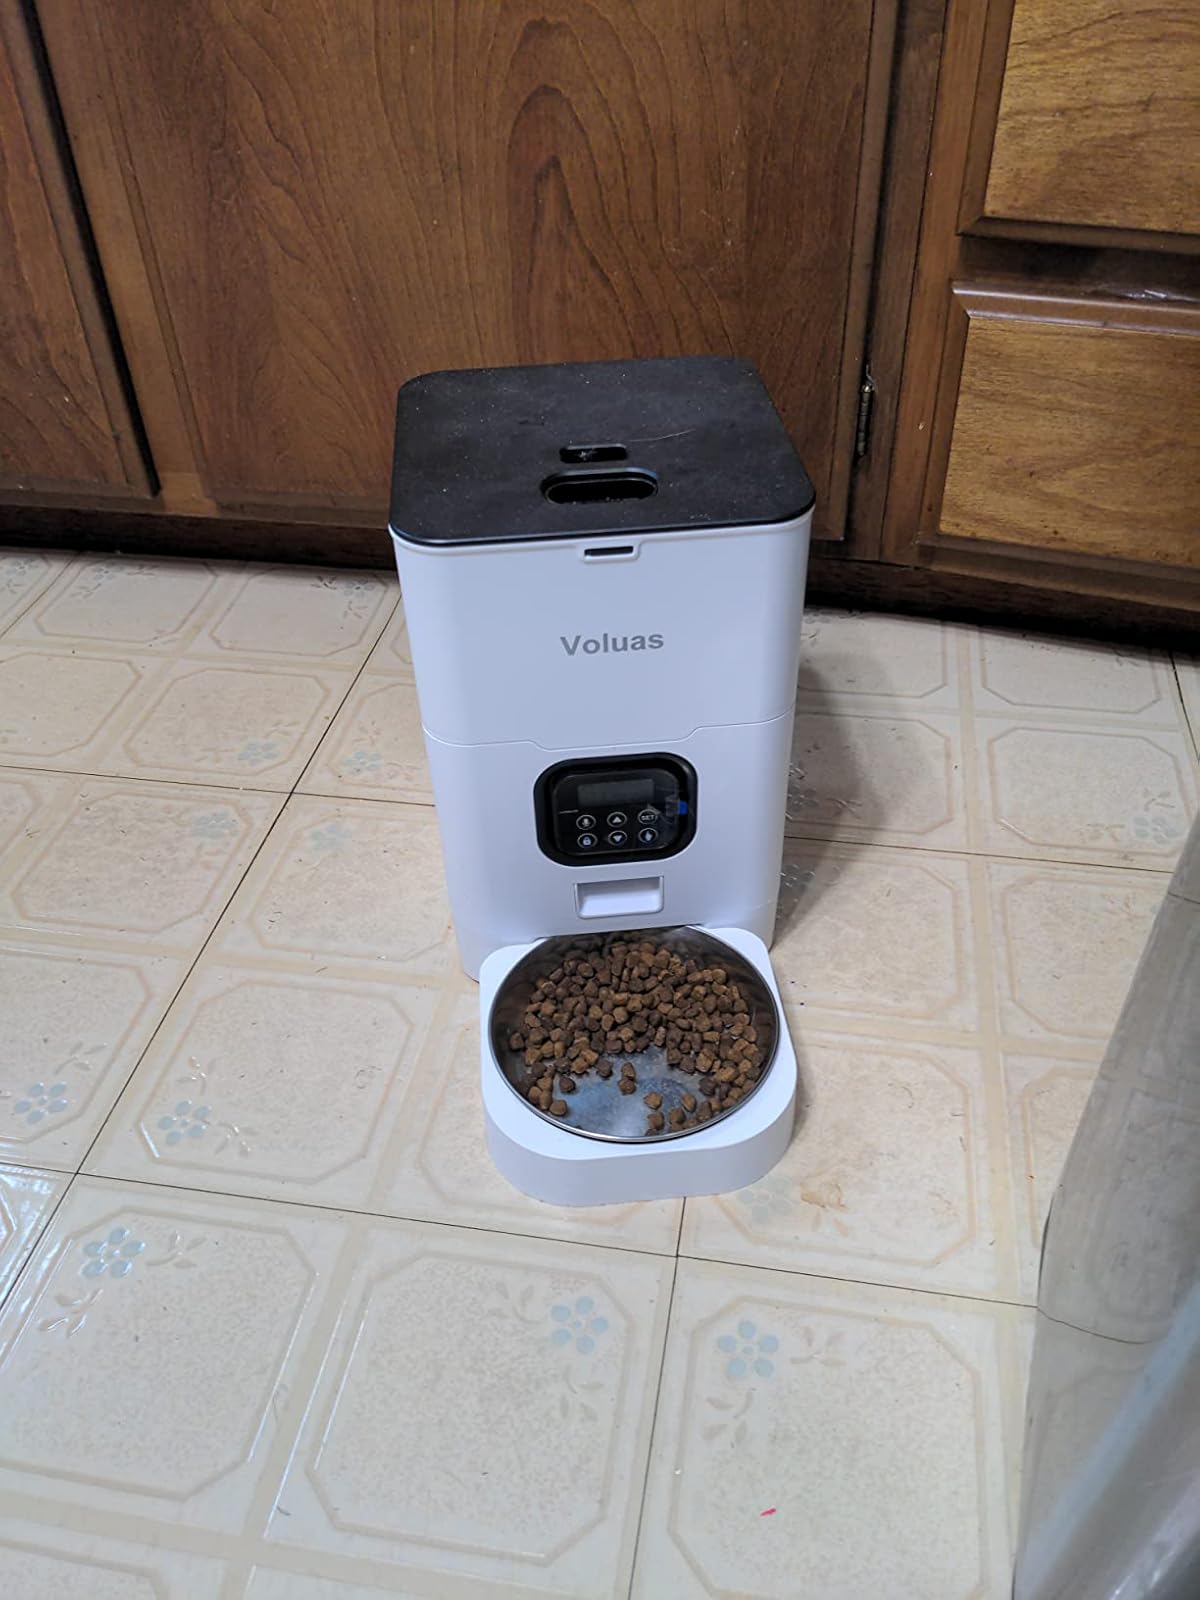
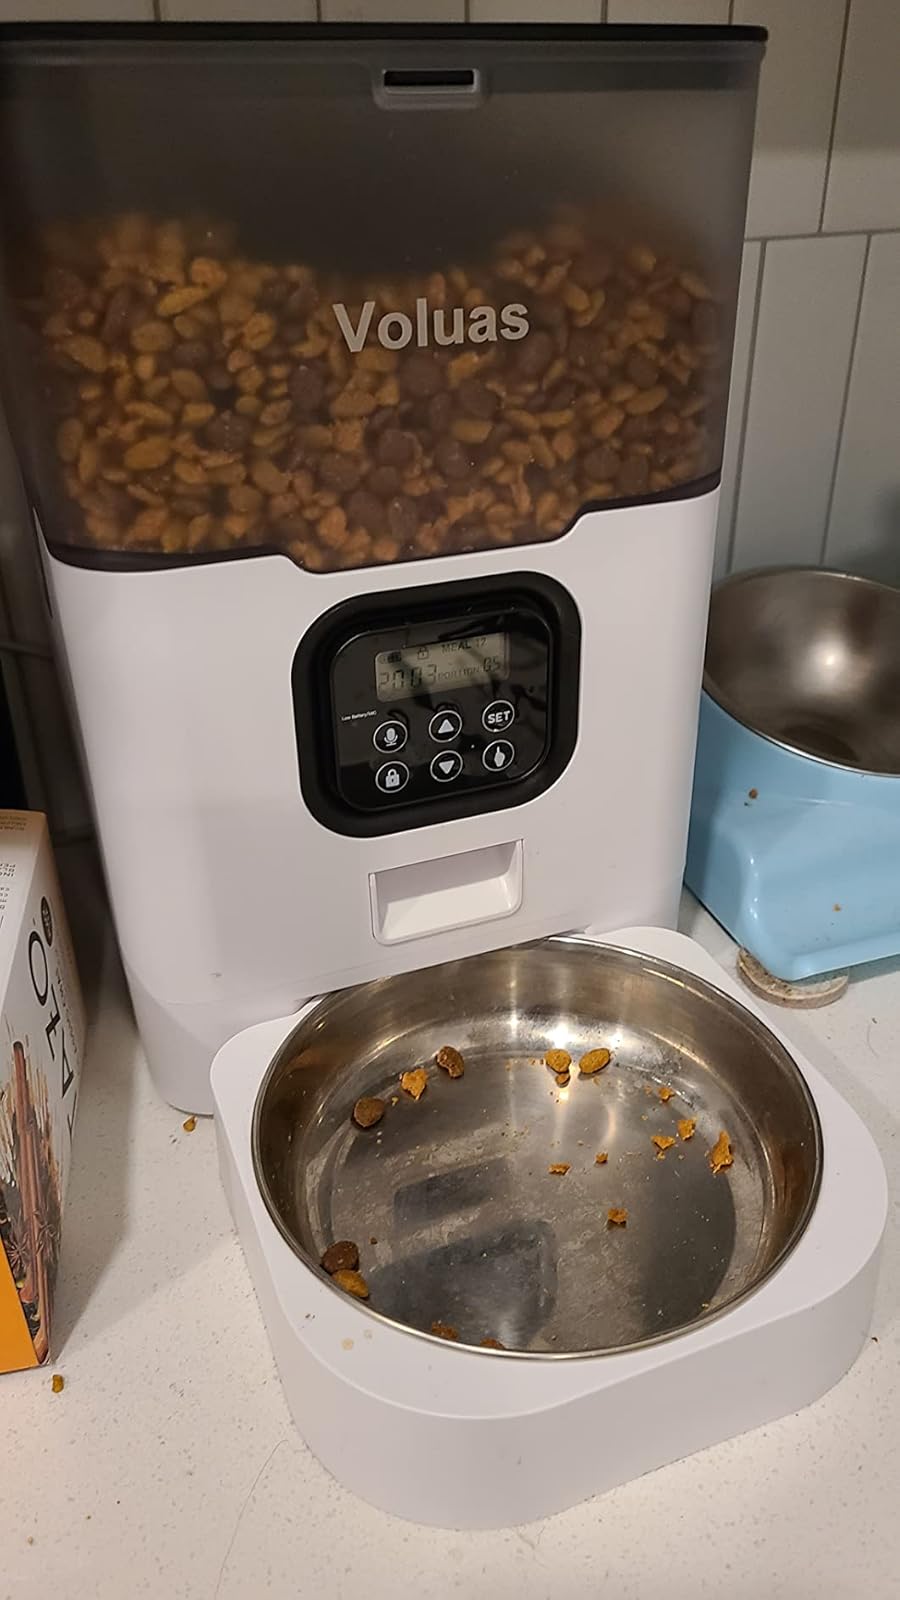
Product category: items_feeder
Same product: no